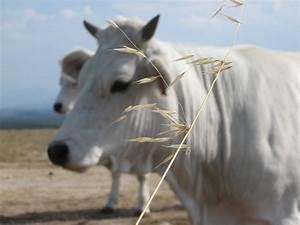
cow